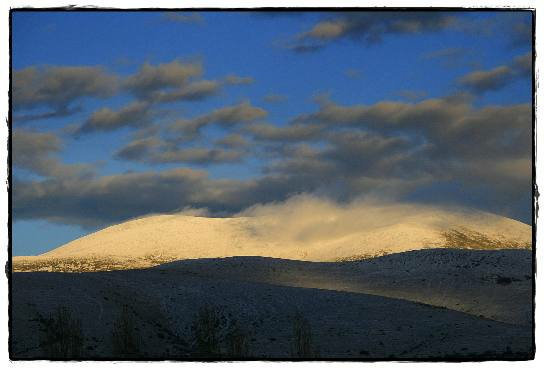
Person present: No